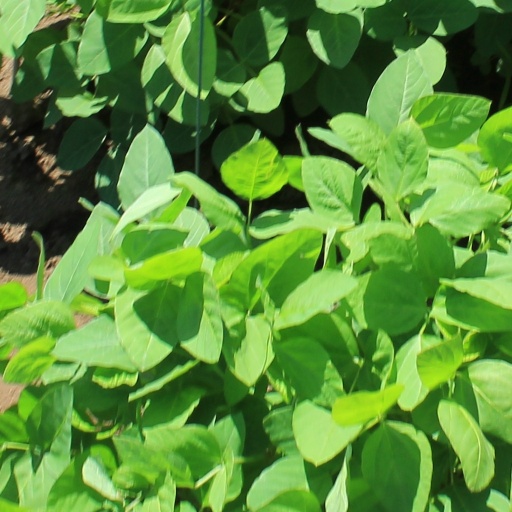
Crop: soybean